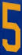
Number: 5